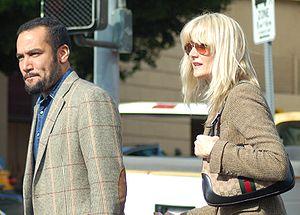
Laura Dern, nom de scène de Laura Elizabeth Dern /ˈlɔɹə dɛɹn/, née le 10 février 1967 à Los Angeles, est une actrice et productrice américaine.